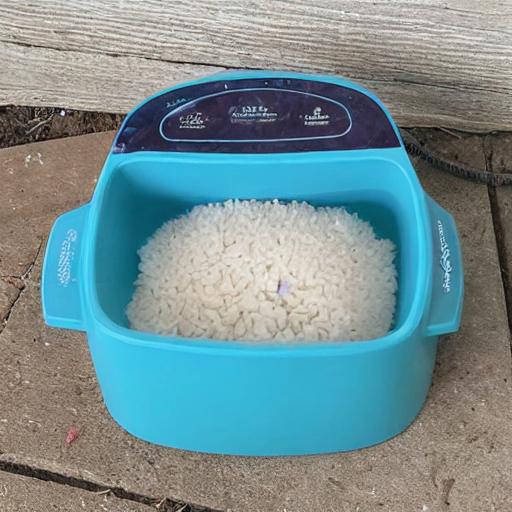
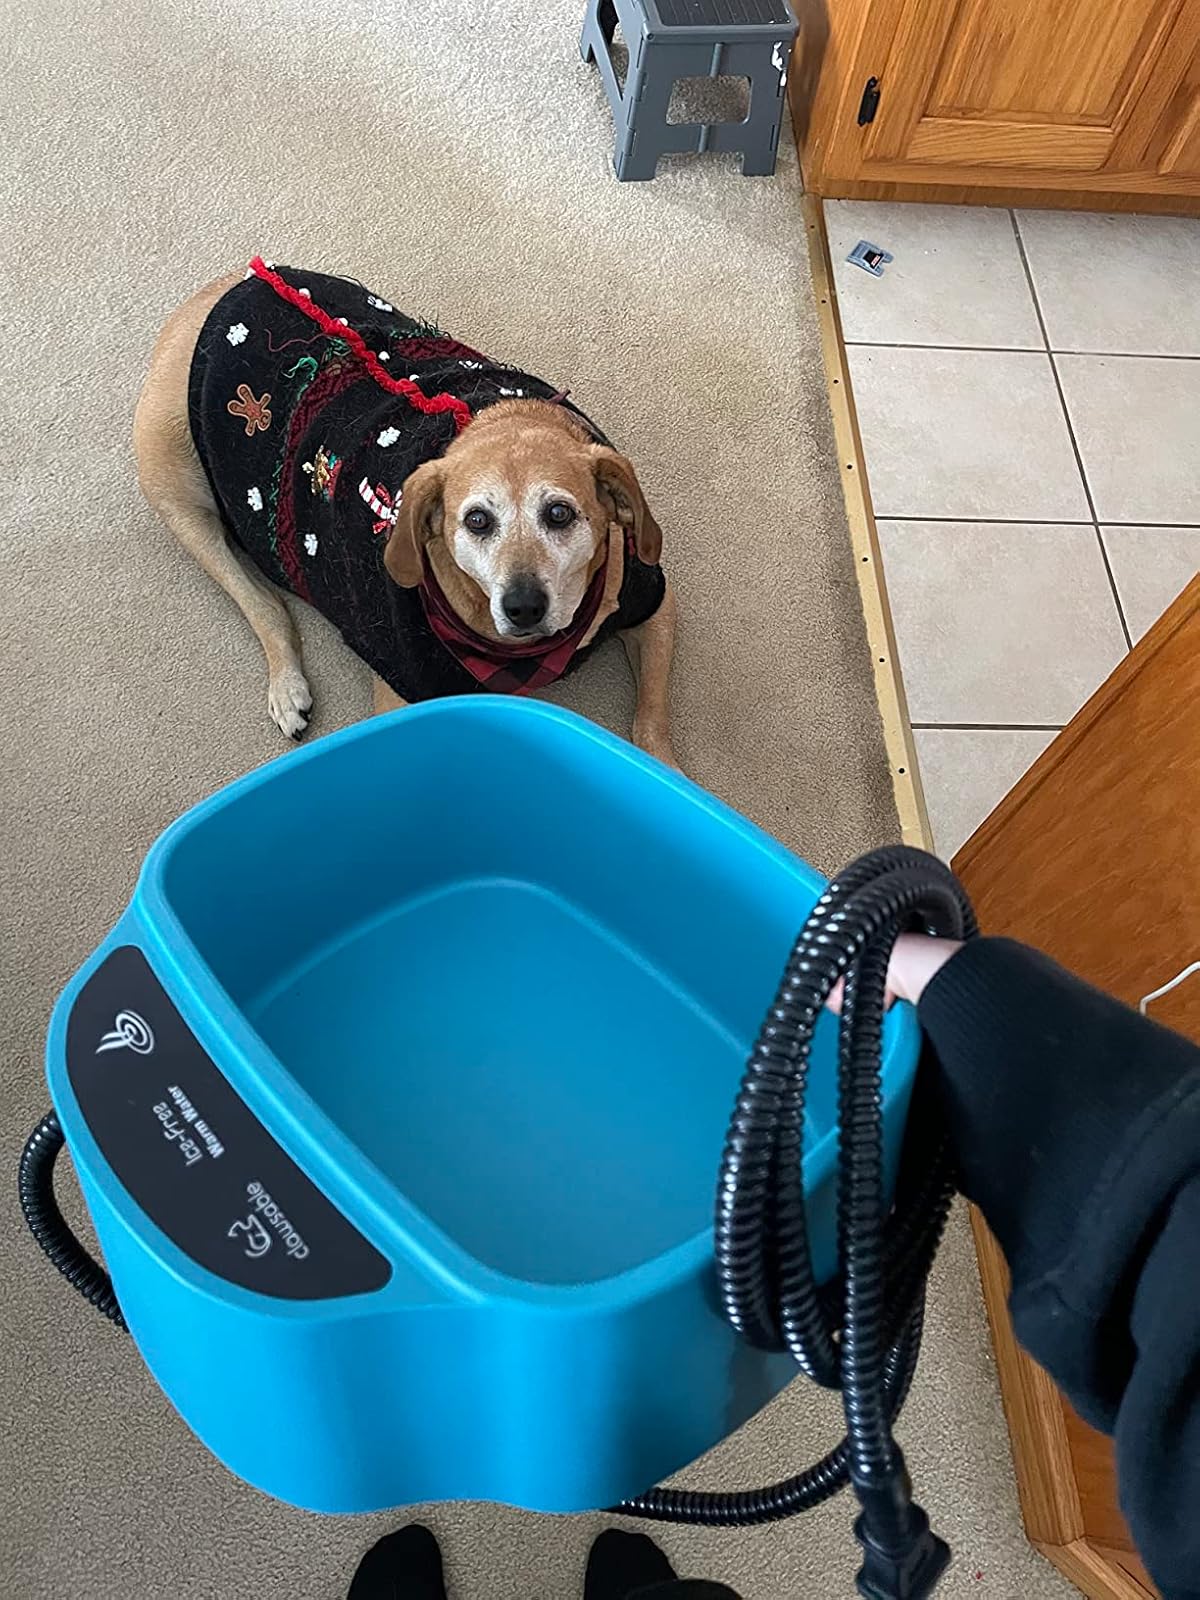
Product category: items_bowl
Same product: no